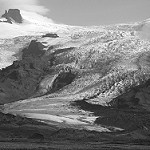
Label: B & W